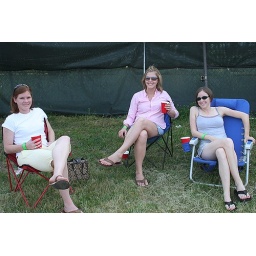
Have cup and comfy chair - relaxing in style